Railway stations in Tanzania

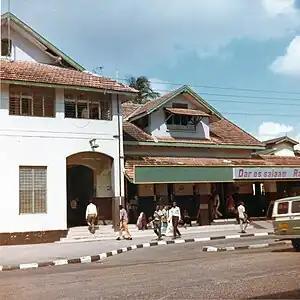
The Dar es Salaam railway station, Central line, in the year 1973.

In 1949 a line was built to link the Tanganyika groundnut scheme plantations around Nachingwea with the port of Mtwara. The scheme famously foundered and the railway was abandoned in 1962. Proposals have been made for a new railway to link Mtwara to iron ore deposits in the west, perhaps linking via Songea to Liganga.